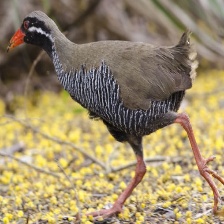
Species: OKINAWA RAIL
Scientific name: GALLIRALLUS OKINAWAE
ImageNet parent category: european_gallinule